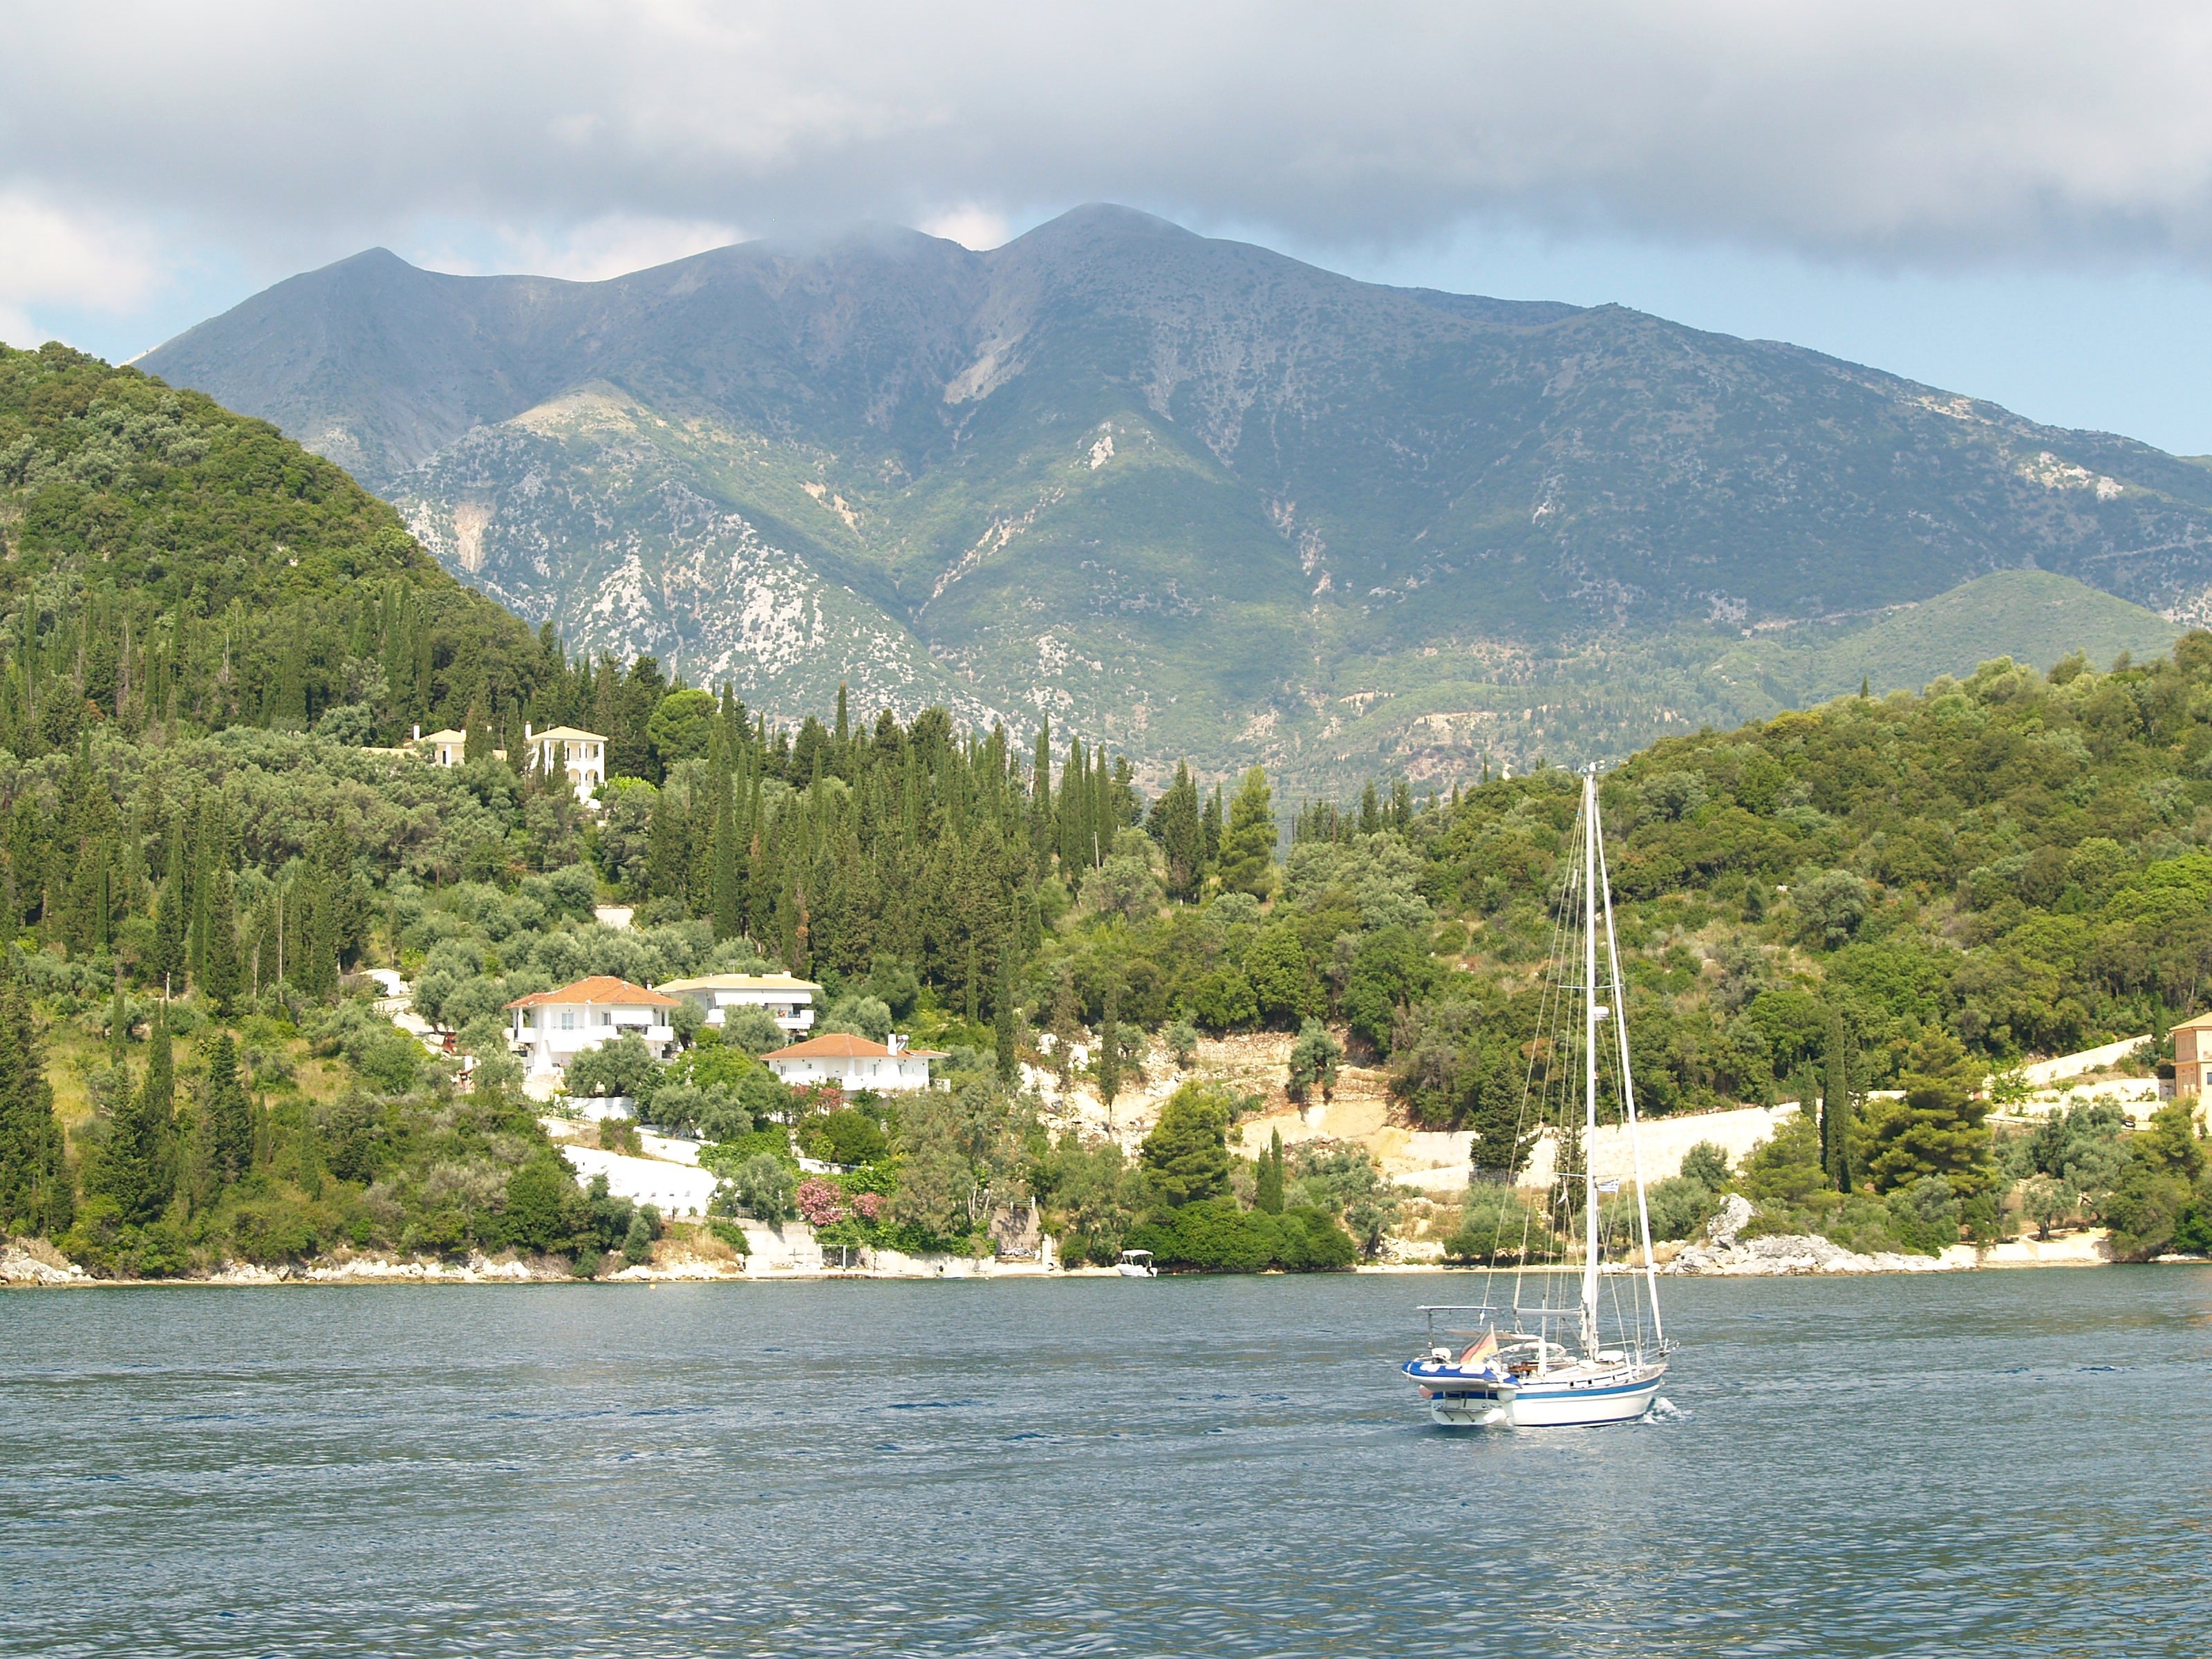
sea, coast, mountain, boat, lake, view, mountain range, ship, vacation, vehicle, bay, fjord, reservoir, body of water, rocks, boating, loch, landform, mountainous landforms